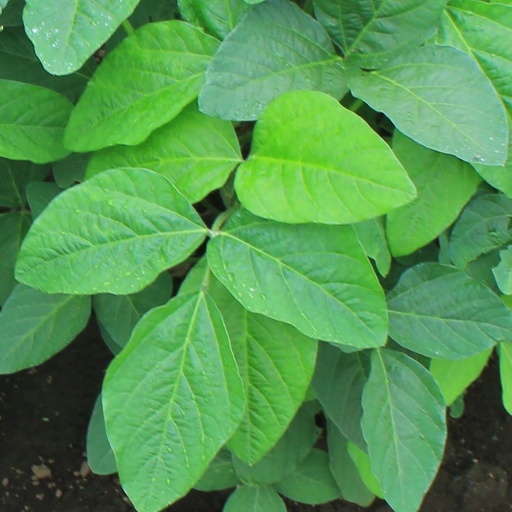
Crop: soybean